Judge Henry Wood Jr. House

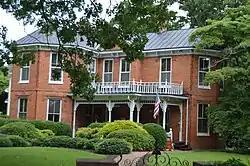
Facade

The Judge Henry Wood Jr. House is a historic home located at Clarksville, Mecklenburg County, Virginia. It is a two-story, Queen Anne-style brick dwelling built in three sections. The original section was built between about 1820 and 1840, and forms the center section. The north wing was added after 1872, and the south wing, with an octagonal end, in the 1880s. Confederate General William Mahone (1826-1895), owned the property from 1862 to 1868.